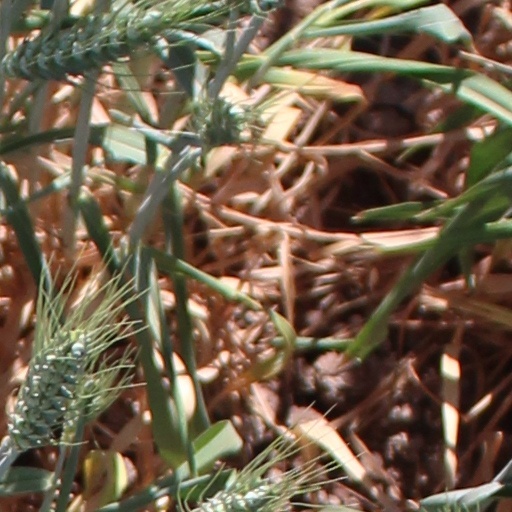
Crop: wheat